MG MGB

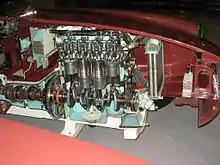
A sectioned MGB showing engine and gearbox configuration

All MGBs (except the V8 and 6 cylinder versions) used the BMC B-Series engine. This engine was essentially an enlarged version of that used in the MGA with engine displacement being increased from 1,622 to 1,798 cc. The earlier cars used a three-main-bearing crankshaft, 18G-series. In February 1964 positive crank-case breathing was introduced and the engine prefix changed to 18GA, until October 1964, when a five-bearing crankshaft design was introduced, the engine prefix became 18GB. Horsepower was rated at 95 net bhp on both five-main-bearing and earlier three-bearing cars with peak power coming at 5,400 rpm with a 6,000 rpm redline. Torque output on the MGB had a peak of and fuel consumption was around 25 mpg. US specification cars saw power fall in 1968 with the introduction of emission standards and the use of air or smog pumps. In 1971 UK spec cars still had at 5,500 rpm, with torque at 2,500 rpm. Engine prefixes became 18V and the SU carburettor needles were changed for reasons of the latest emission regulations, under ECE15. By 1973 it was ; by 1974 it was 87, with torque; by 1975 it was 85 with . Some California specification cars produced only around by the late 1970s. The compression ratio was also reduced from 9:1 to 8:1 on US spec cars in 1972.